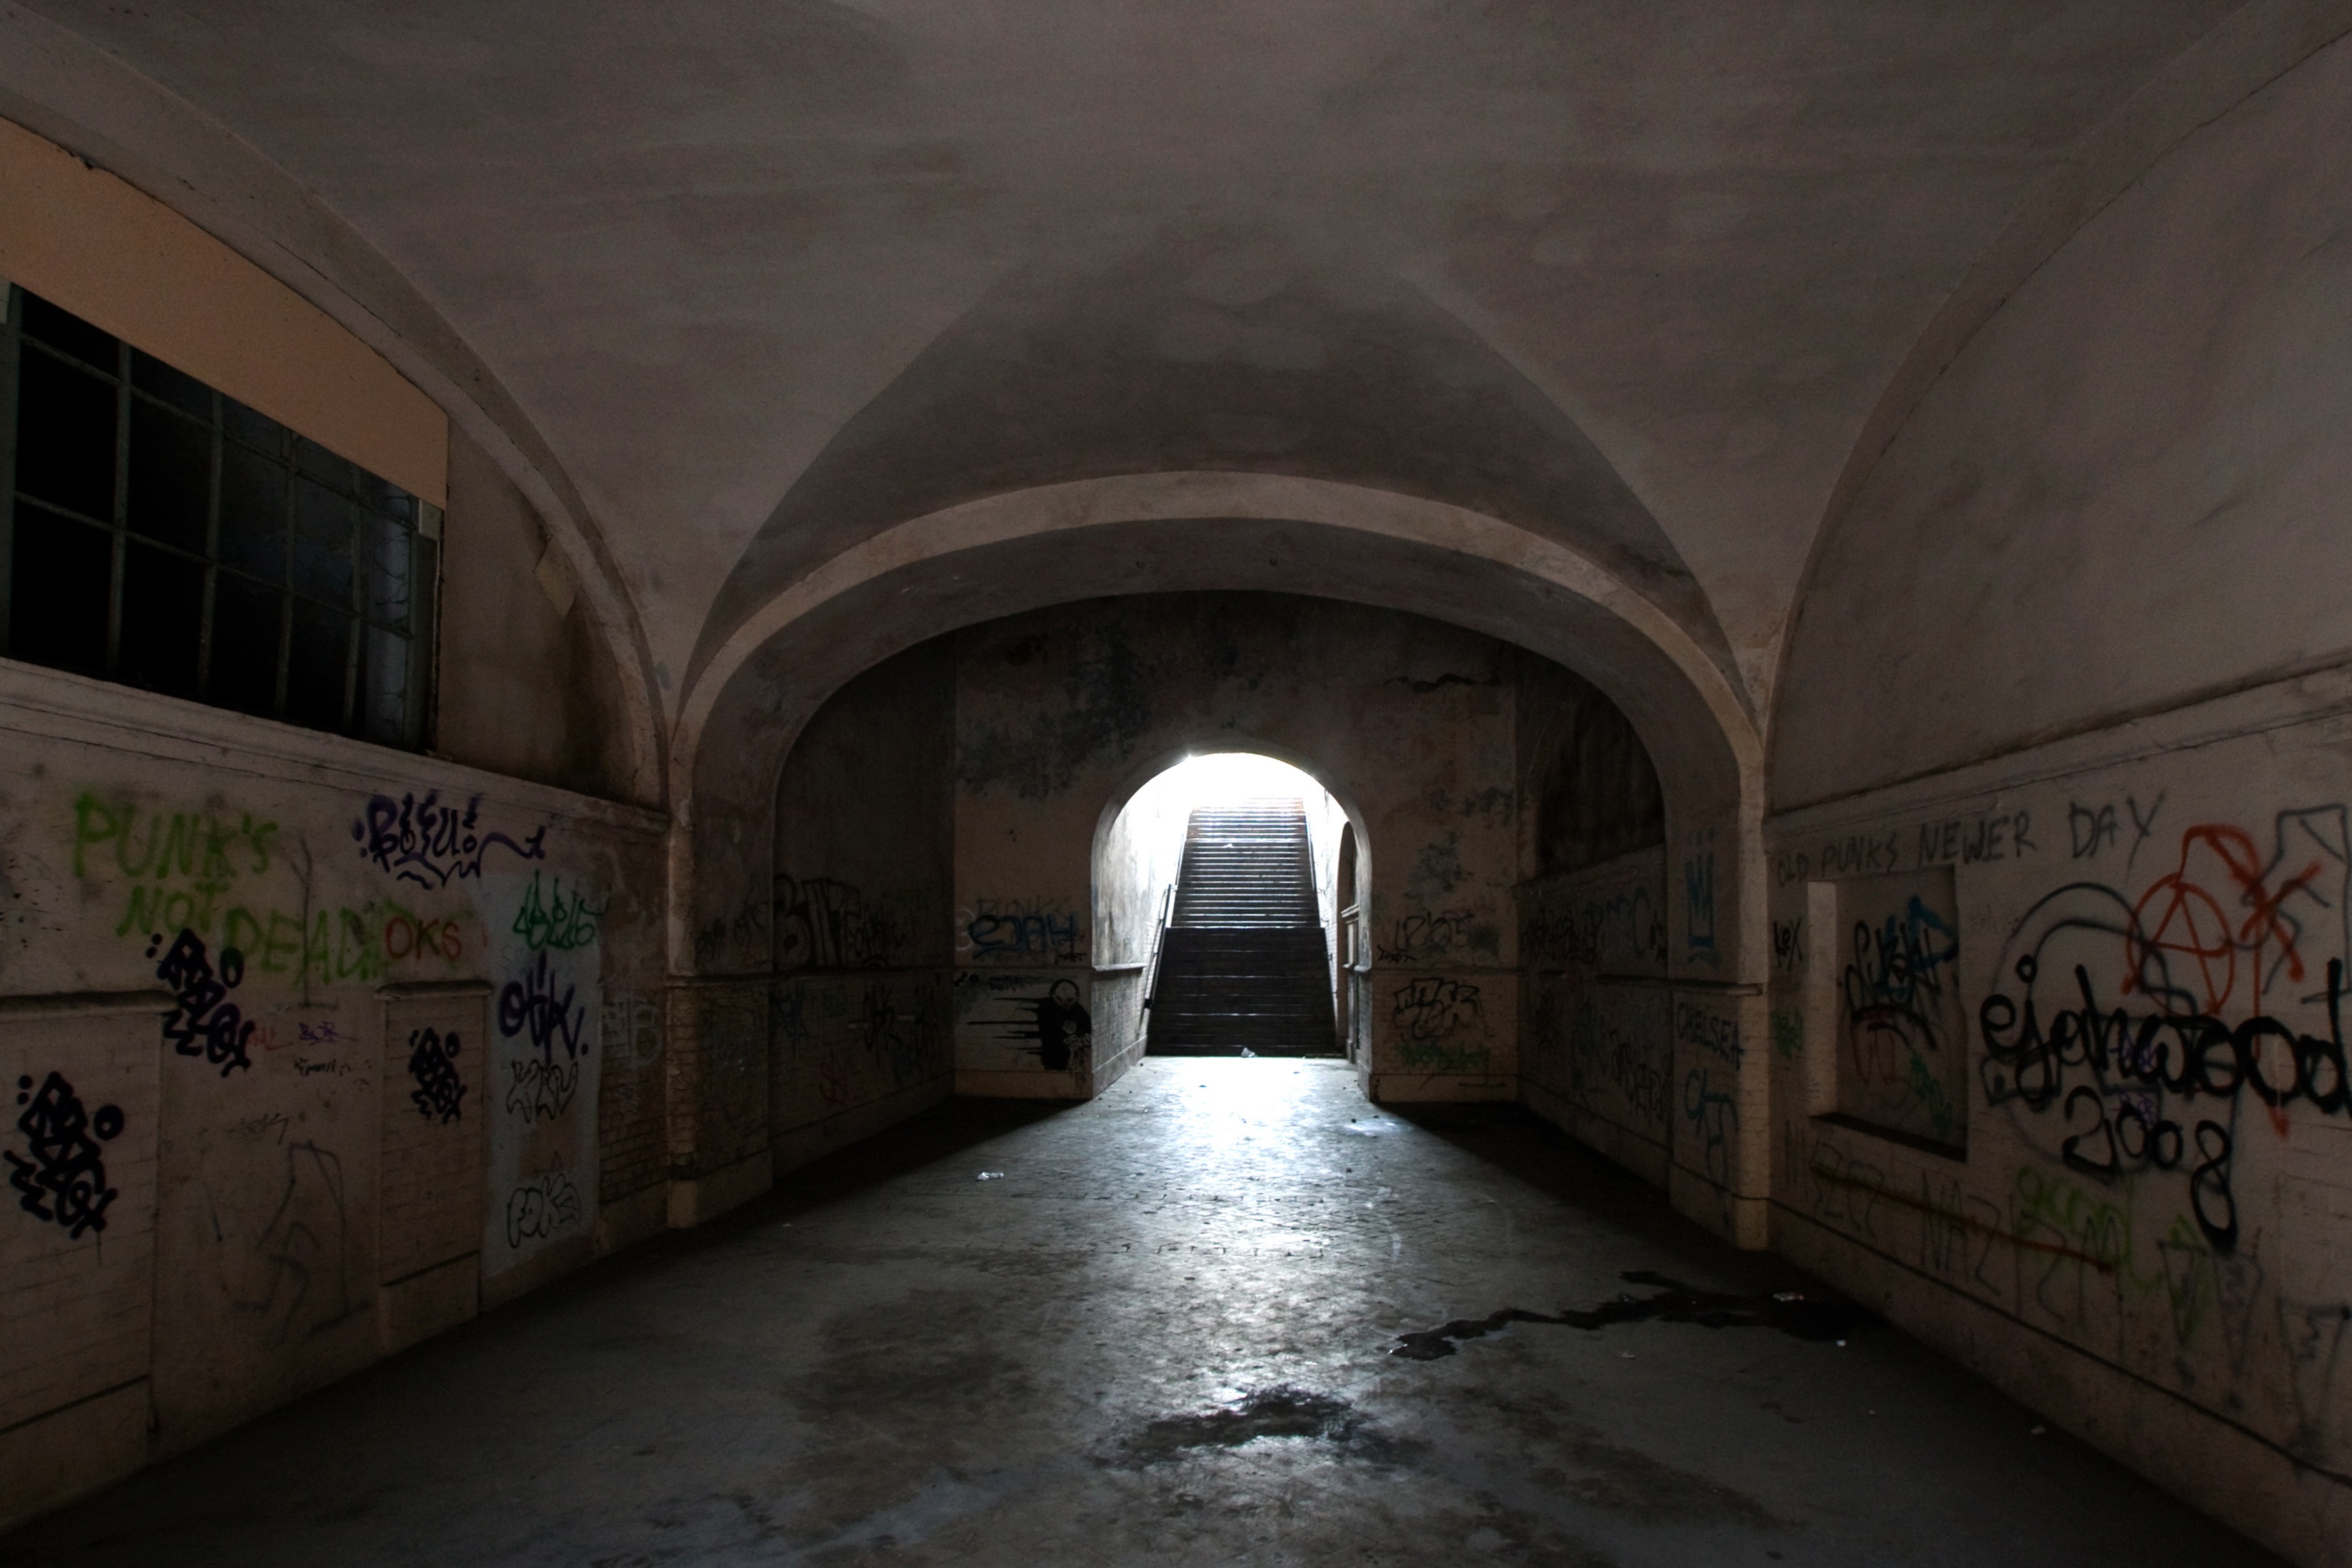
light, architecture, alley, tunnel, subway, arch, darkness, metro station, trainstation, infrastructure, arcade, silesia, crypt, opole, urban area, ancient history